Rustic Inn

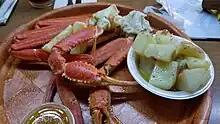
Food from Rustic Inn

The Rustic Inn is a restaurant in Fort Lauderdale, Florida in the United States. It was established in 1955 by Henry Oreal and his brother-in-law Burton Wayne McDonald.